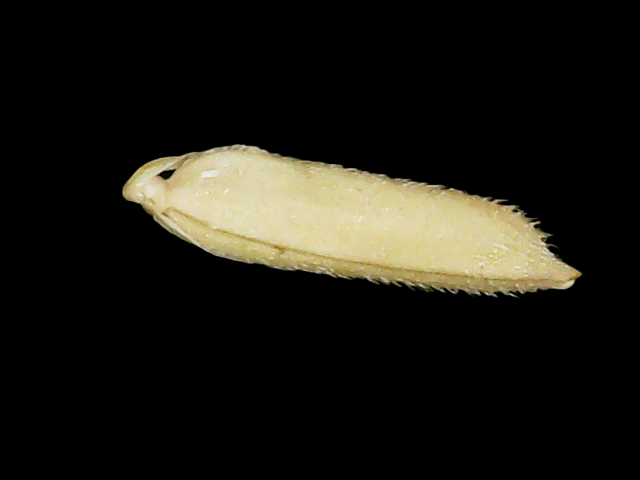
Rice variety: Binadhan19